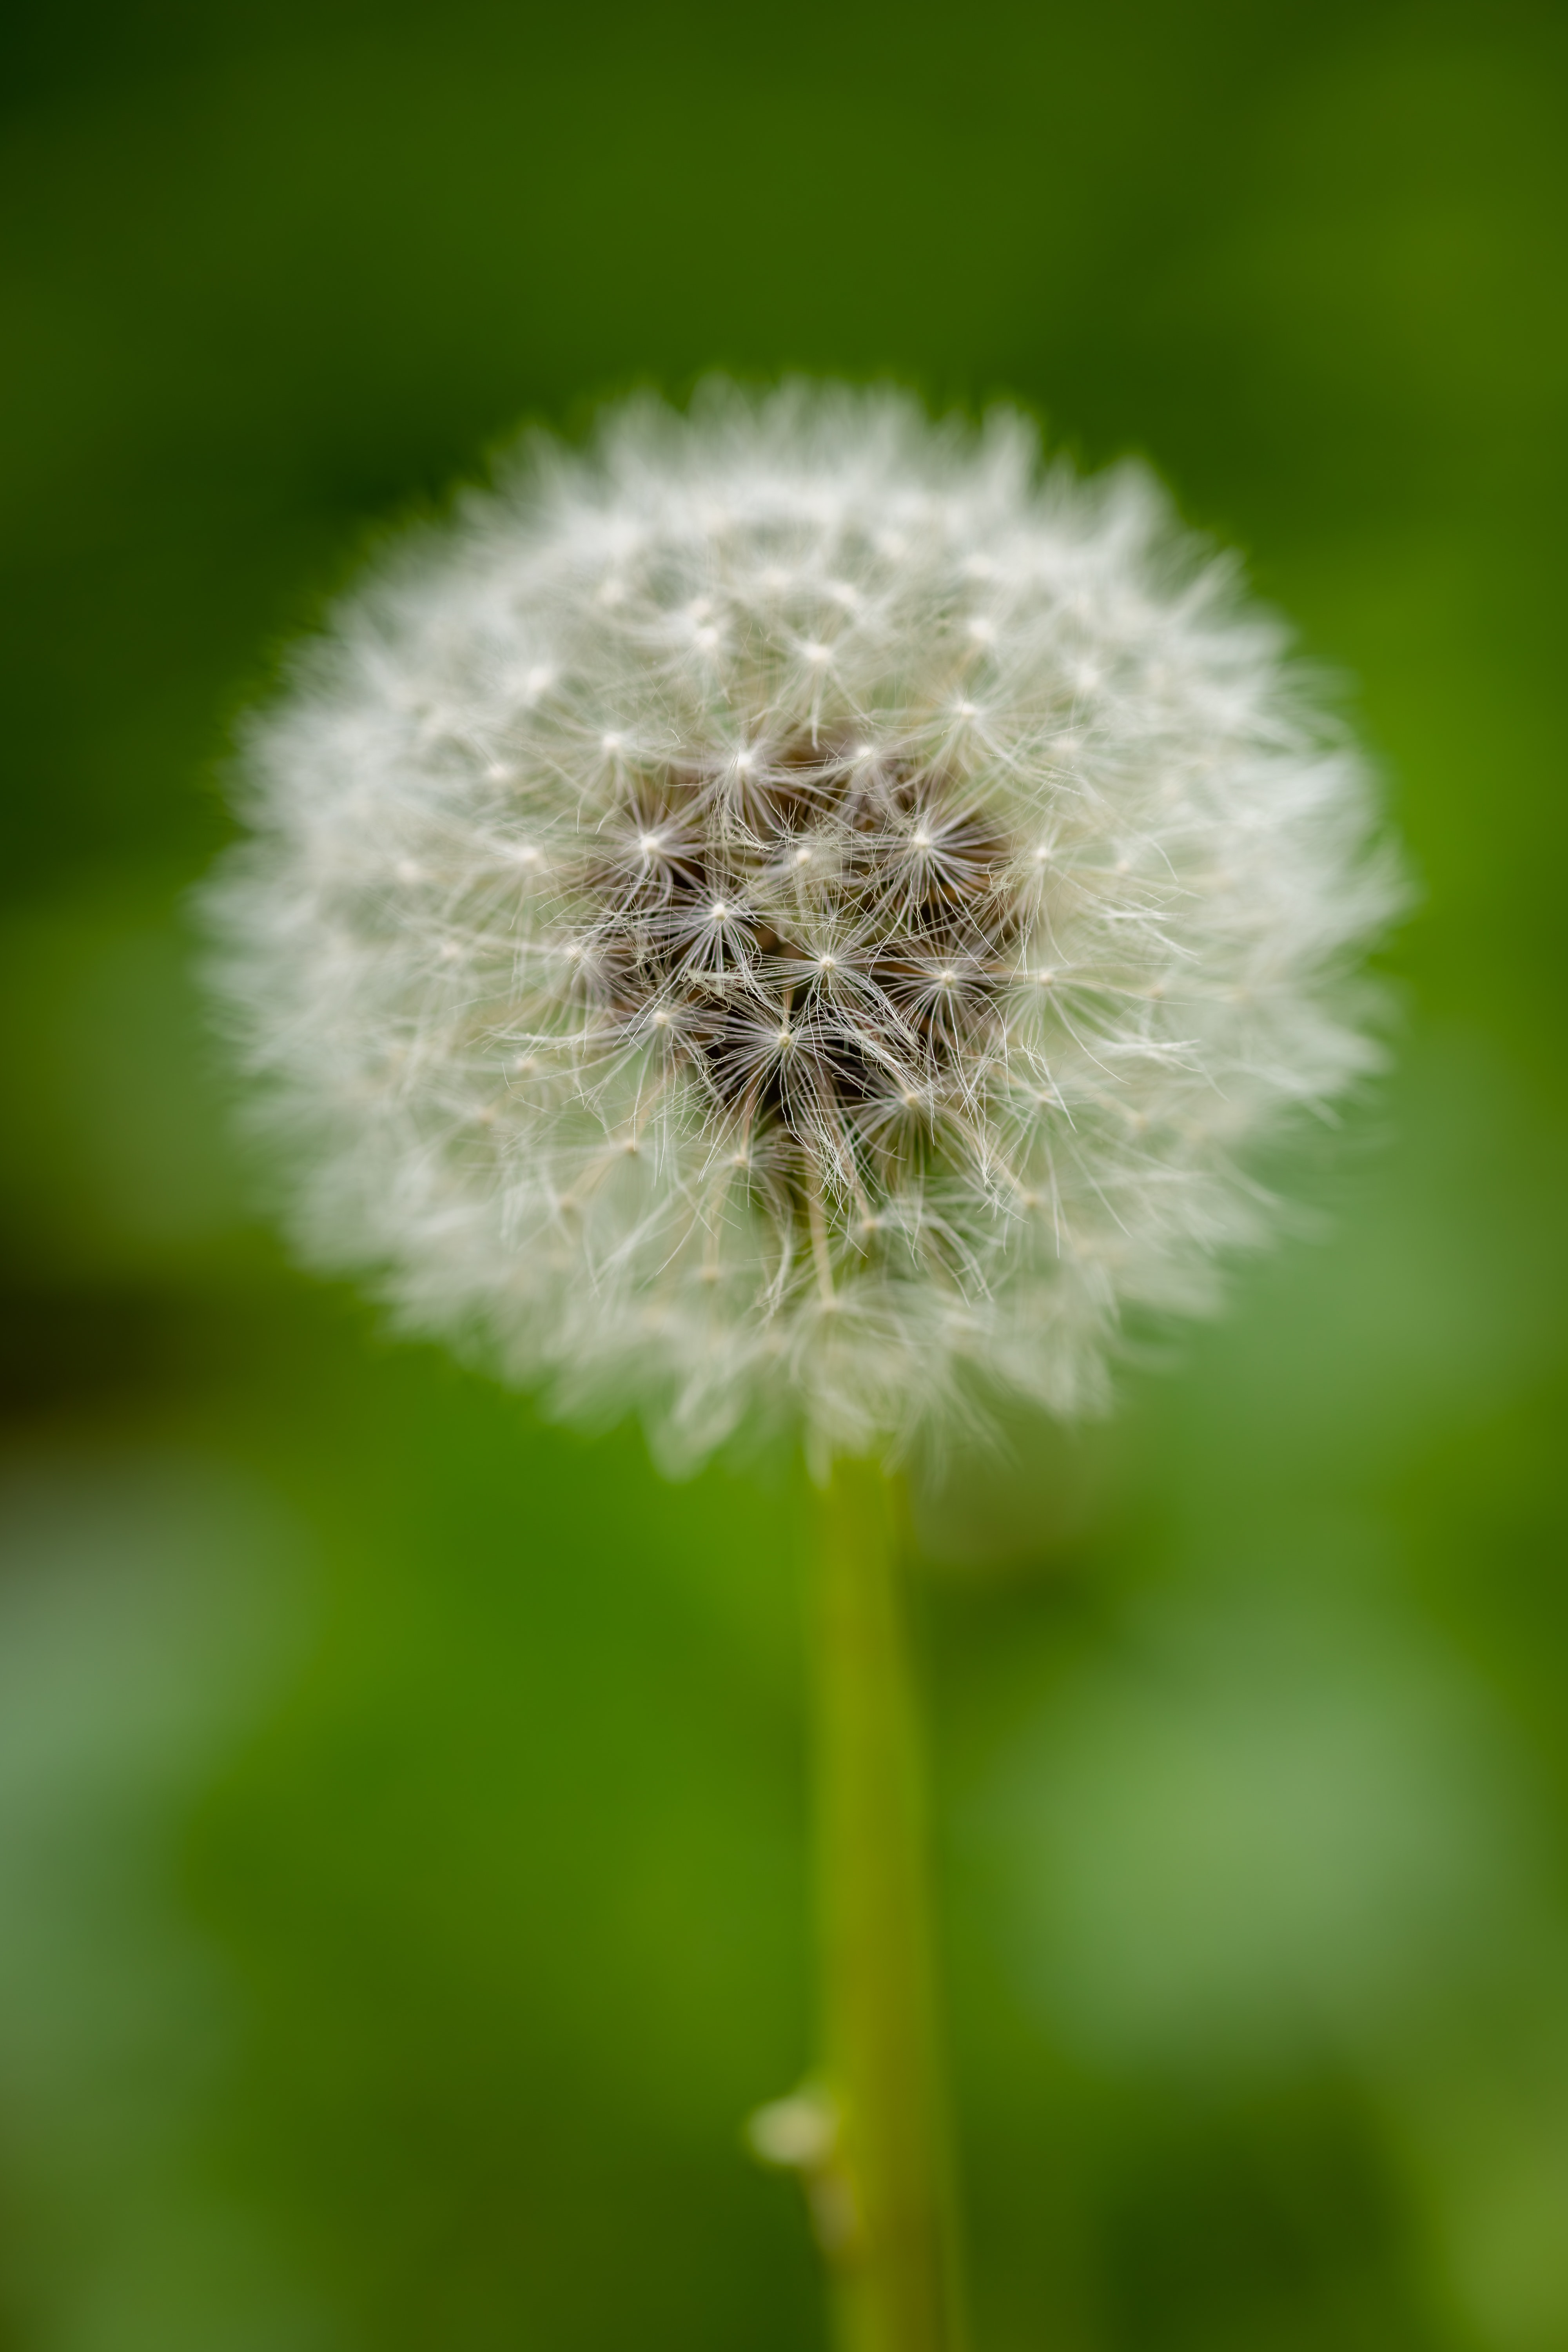
flower, plant, grass, terrestrial plant, flowering plant, petal, macro photography, natural landscape, annual plant, wildflower, dandelion, Pedicel, herb, perennial plant, pollen, plant stem, science, sedge family, herbaceous plant